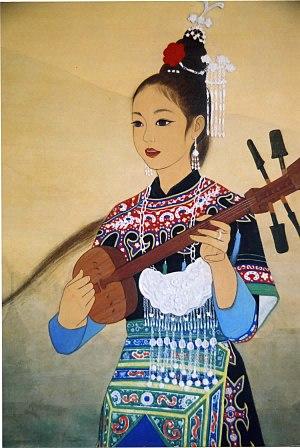
Jin Gotō, né en 1968 dans préfecture de Hyōgo, est un peintre japonais de l'école nihonga et un album illustré.